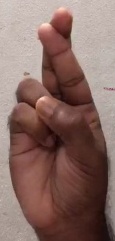
ASL sign: R